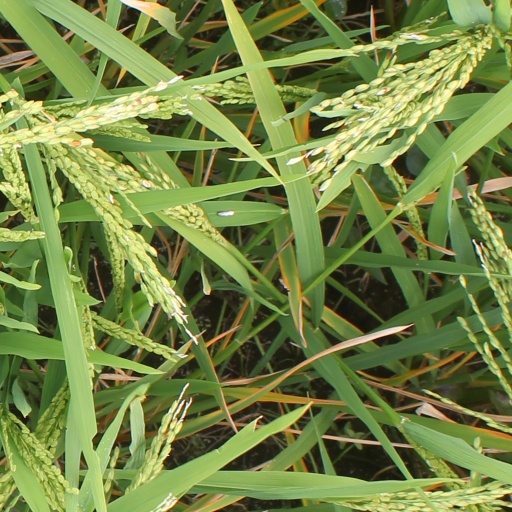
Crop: rice